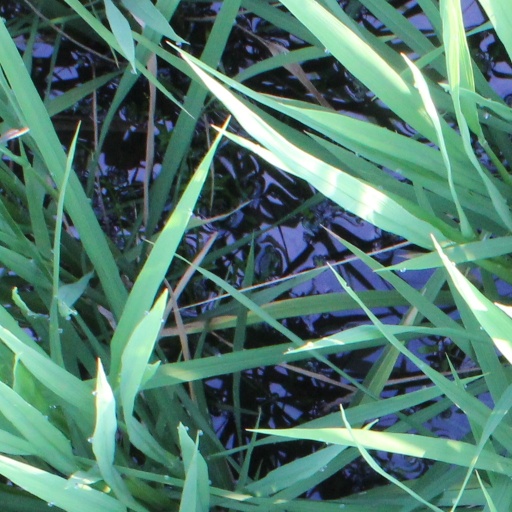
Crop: rice